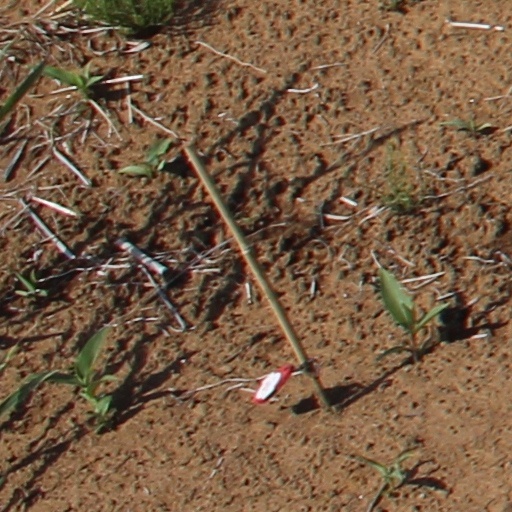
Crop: wheat